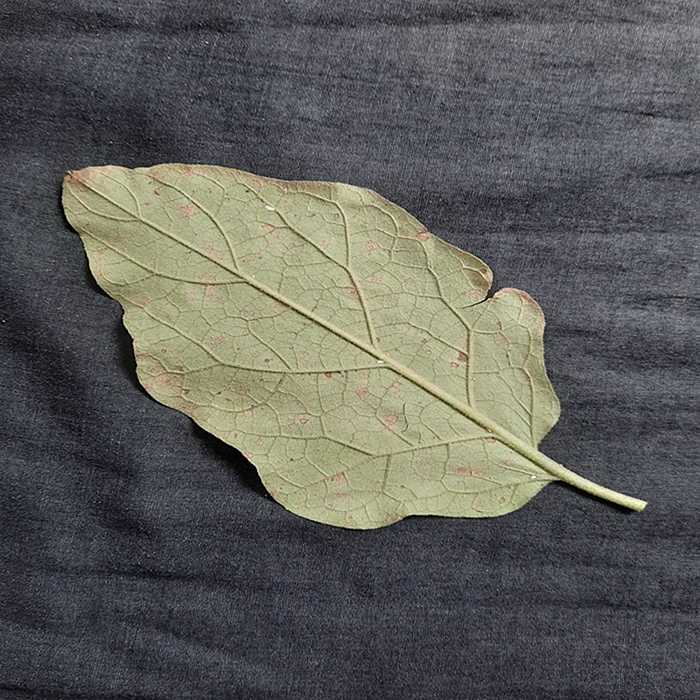
Plant: Eggplant
Label: Eggplant Cercopora leaf spot